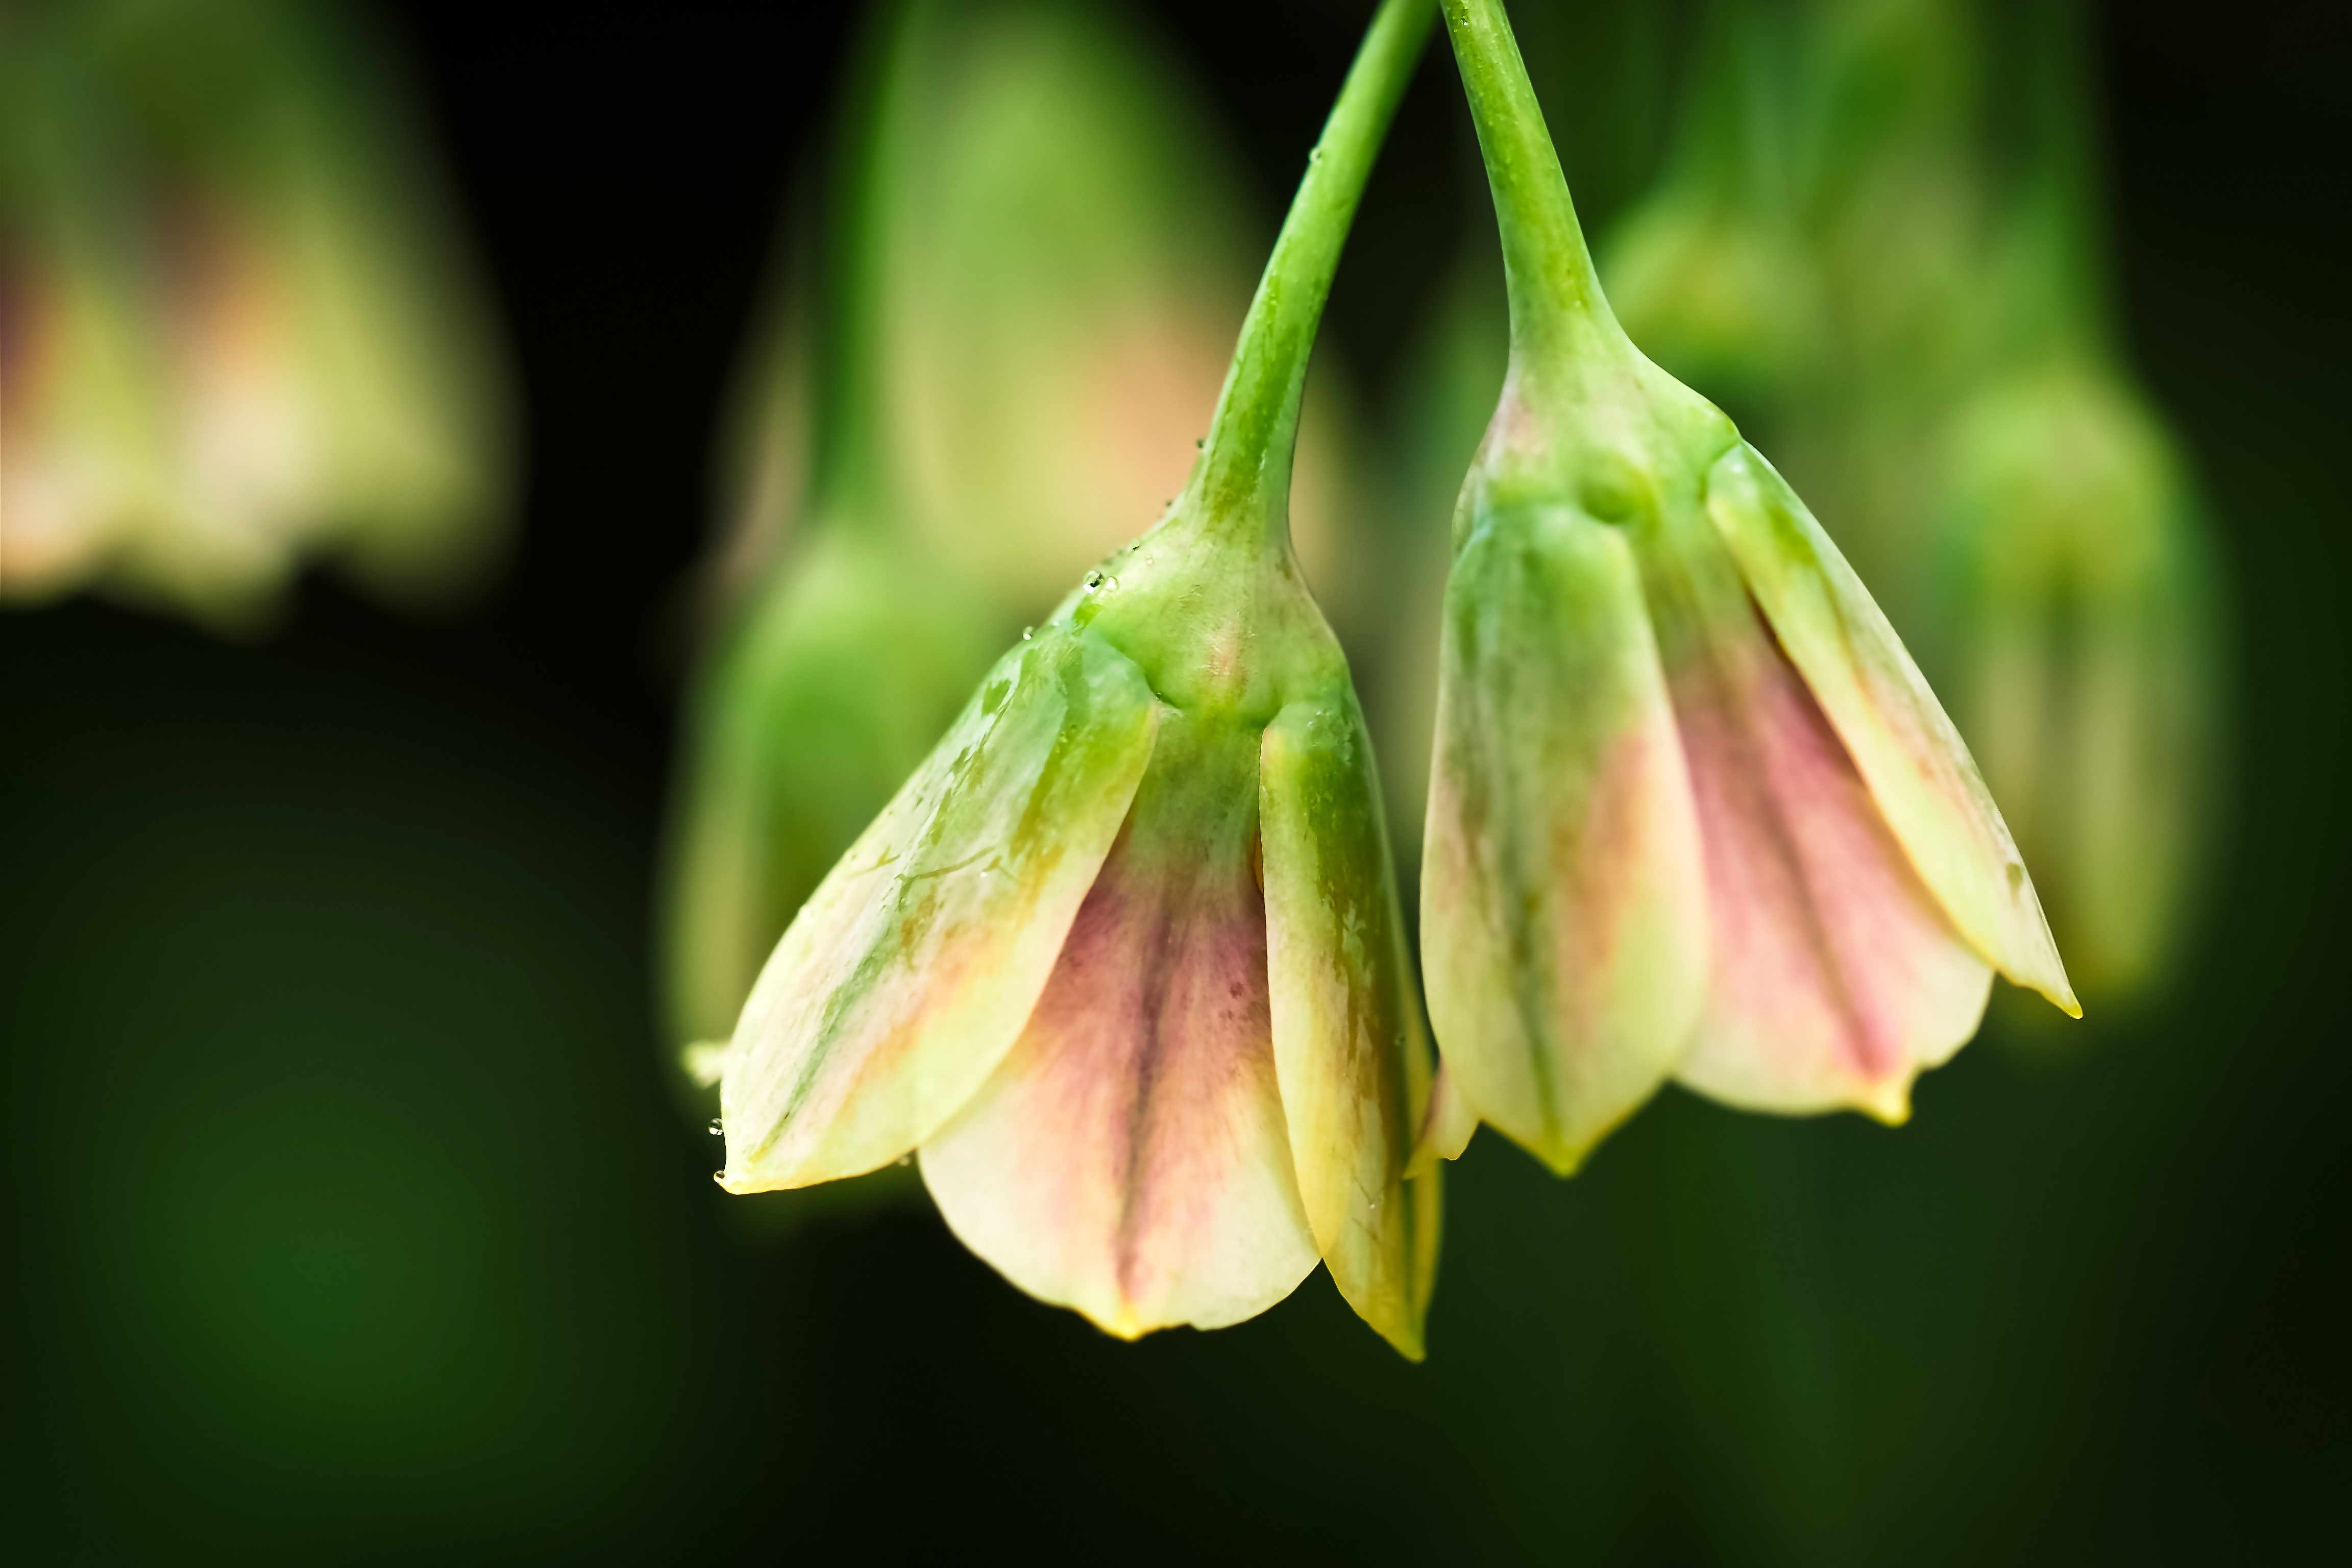
nature, blossom, plant, leaf, flower, petal, bloom, rose, spring, green, macro, botany, garden, close, flora, close up, bud, flower garden, early bloomer, spring flower, bellflower, macro photography, ornamental plant, inflorescence, flowering plant, balloon flower, chinese bellflower, bell flower greenhouse, tropical ornamental, plant stem, land plant, fawn lily